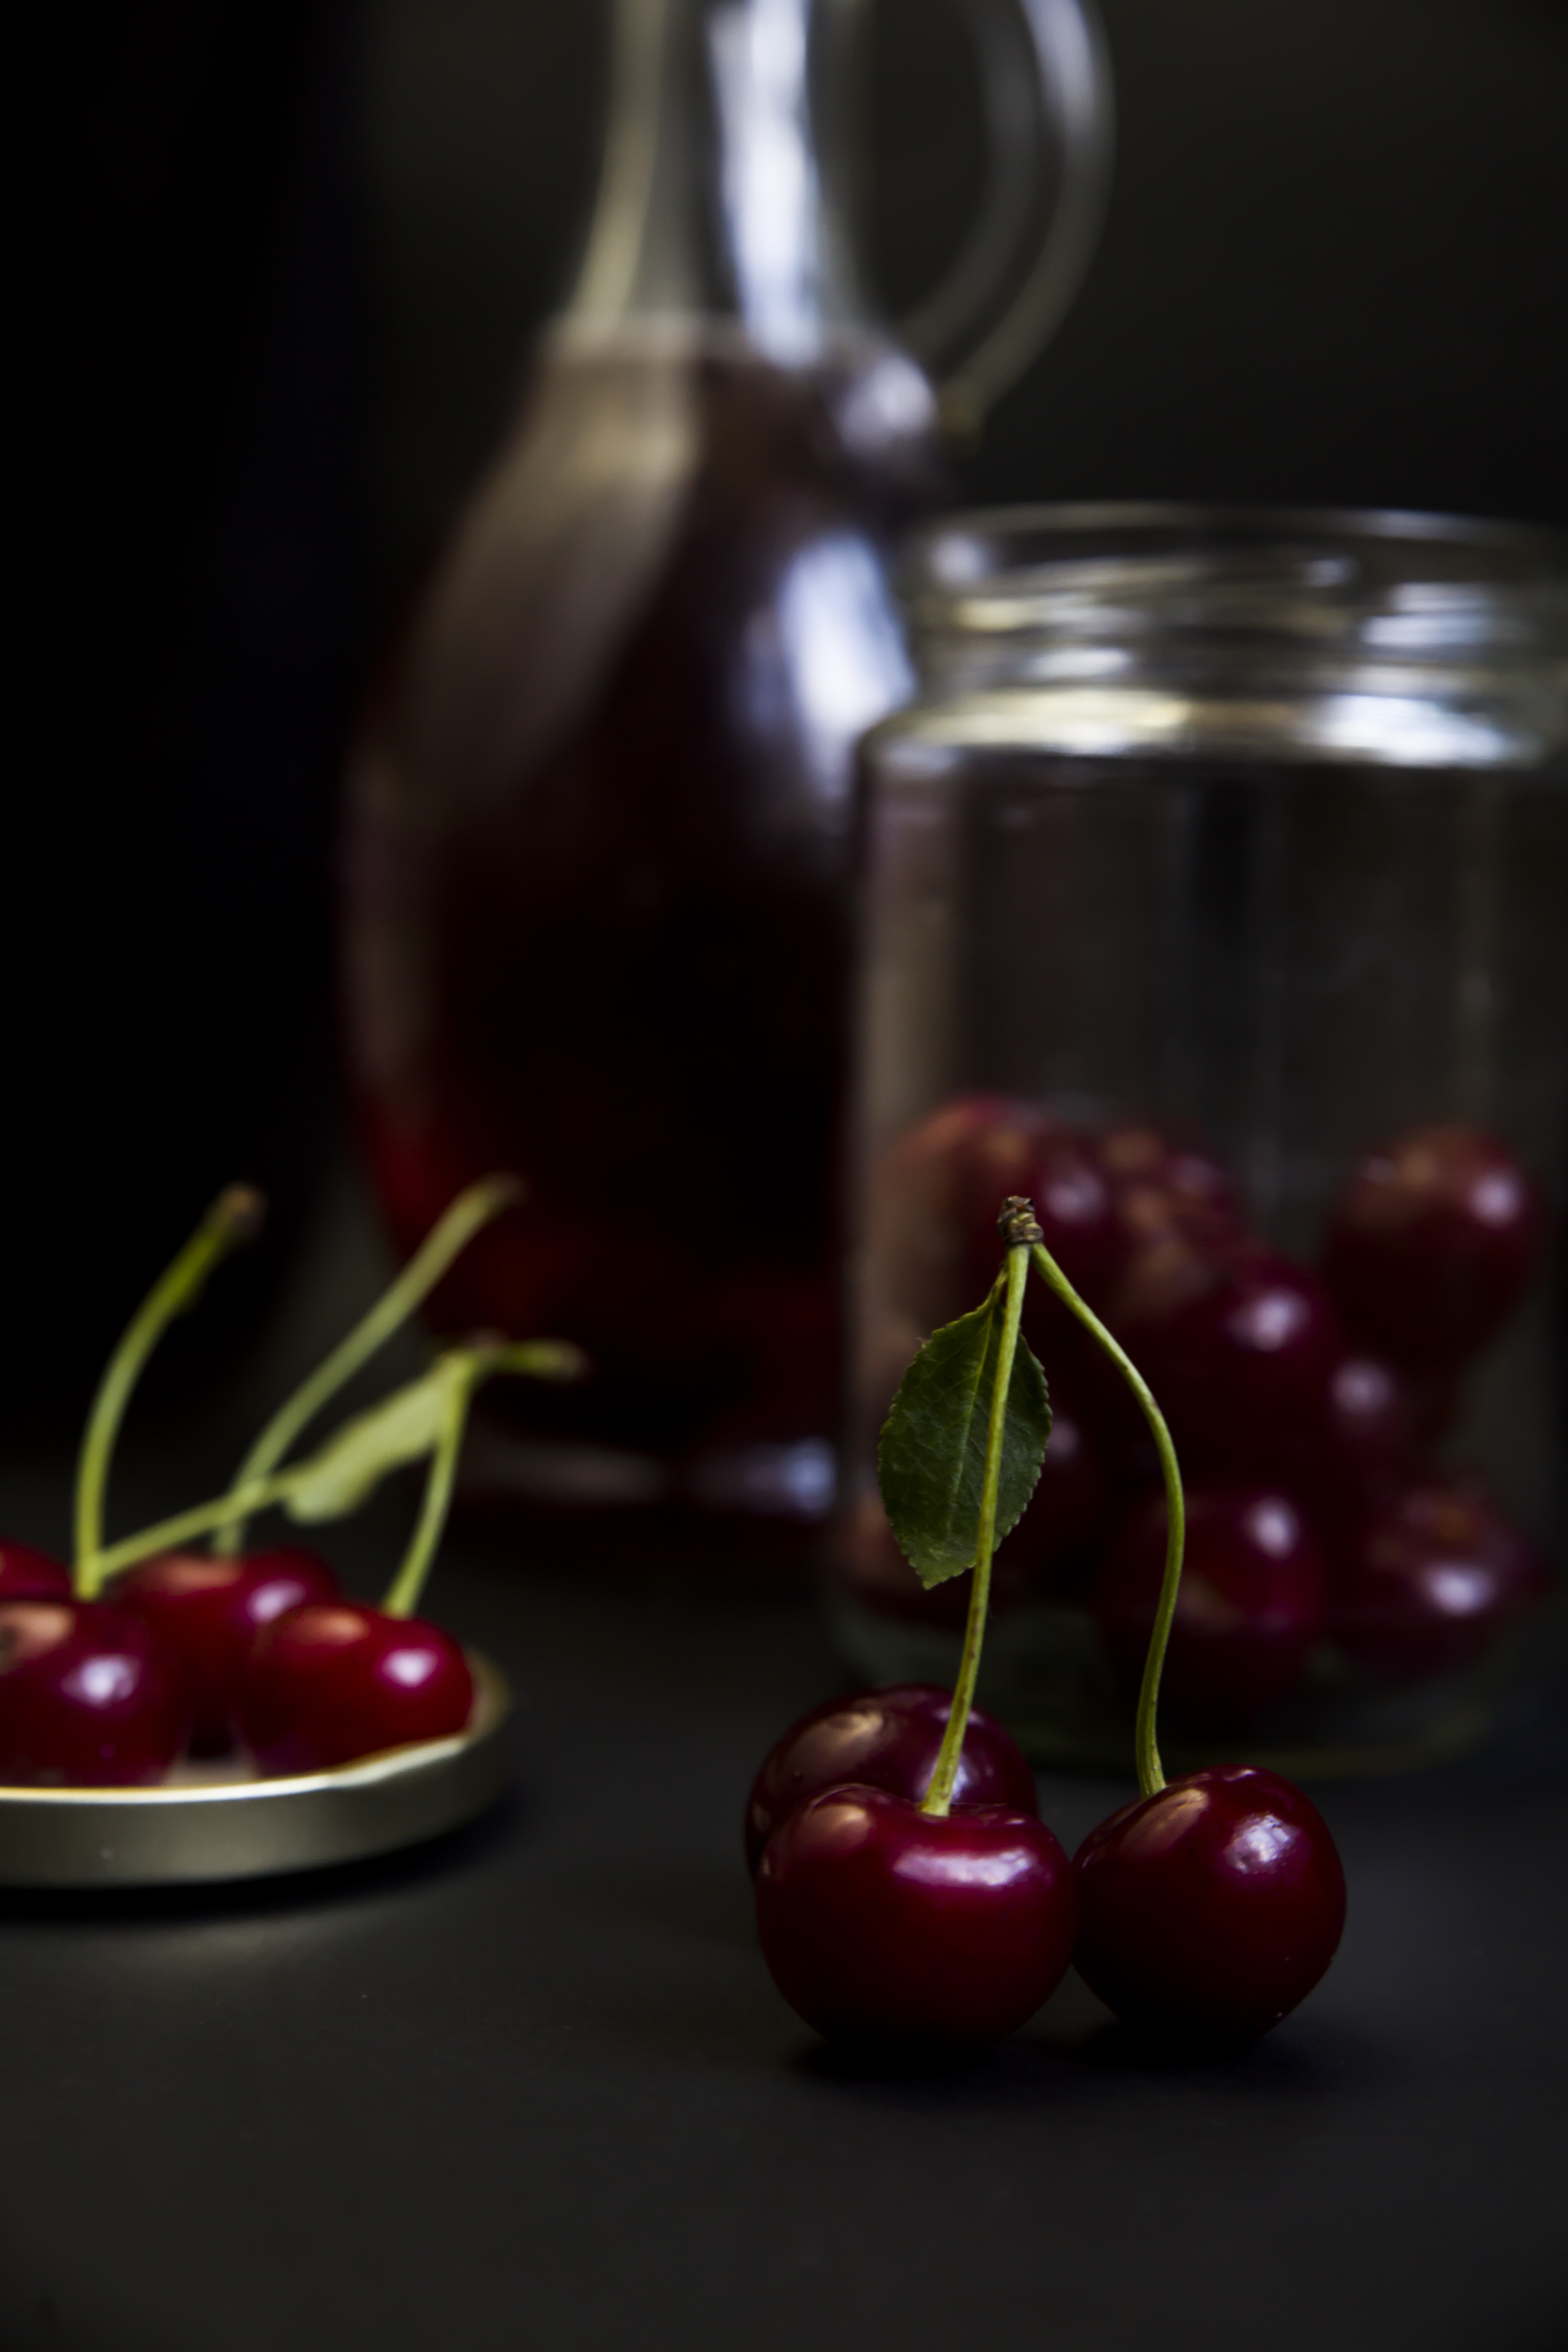
cherry, sweet, love, red, fruit, summer, pink, dark, still life photography, food, cranberry, plant, still life, berry, black cherry, photography, produce, ingredient, lingonberry